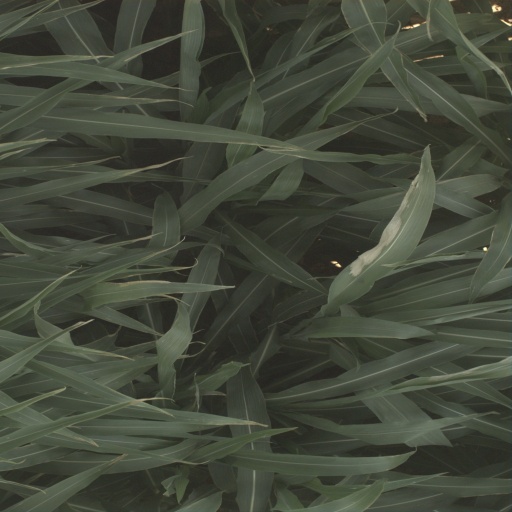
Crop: sorghum